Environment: real
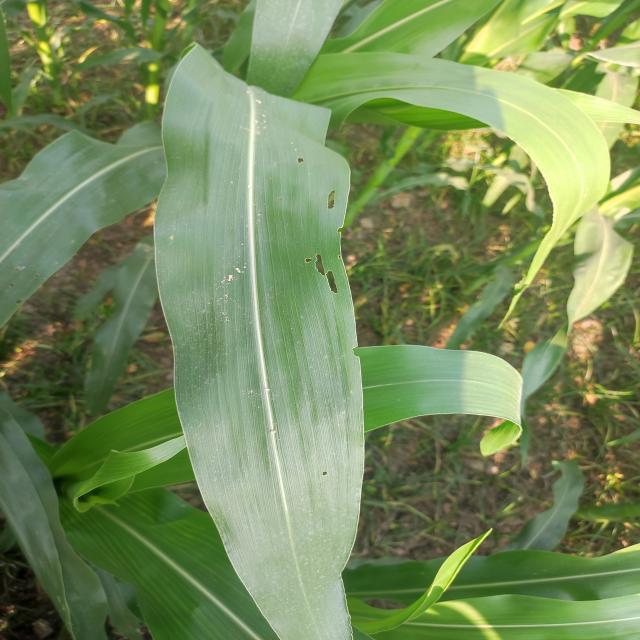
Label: fall_armyworm